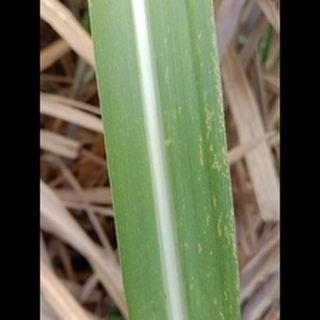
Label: sugarcane_mosaic